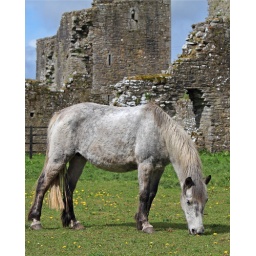
1218 - Ireland - horse grazing by castle ruins.